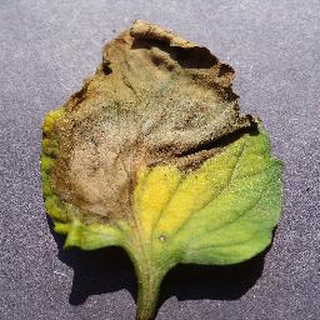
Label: tomato_late_blight